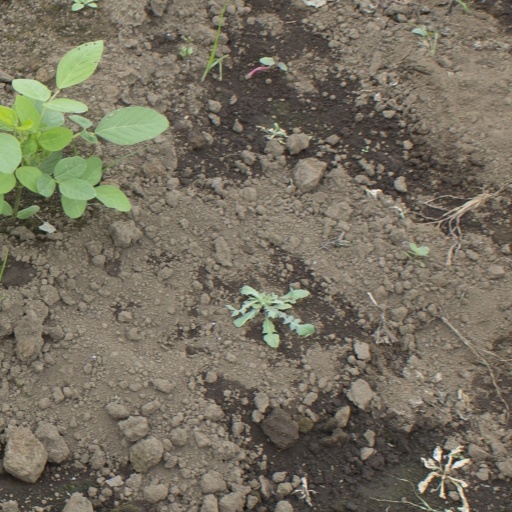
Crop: soybean